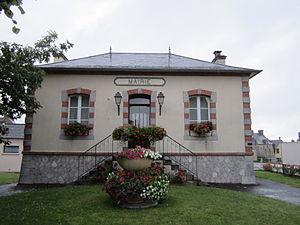
Mairie de fr:Bricqueville-sur-Mer
Bricqueville-sur-Mer est une commune française, située dans le département de la Manche en région Normandie, peuplée de 1 212 habitants.